Carl Heinrich Graun

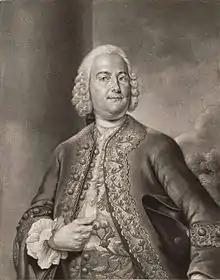

Carl Heinrich Graun (7 May 1704 – 8 August 1759) was a German composer and tenor. Along with Johann Adolph Hasse, he is considered to be the most important German composer of Italian opera of his time.